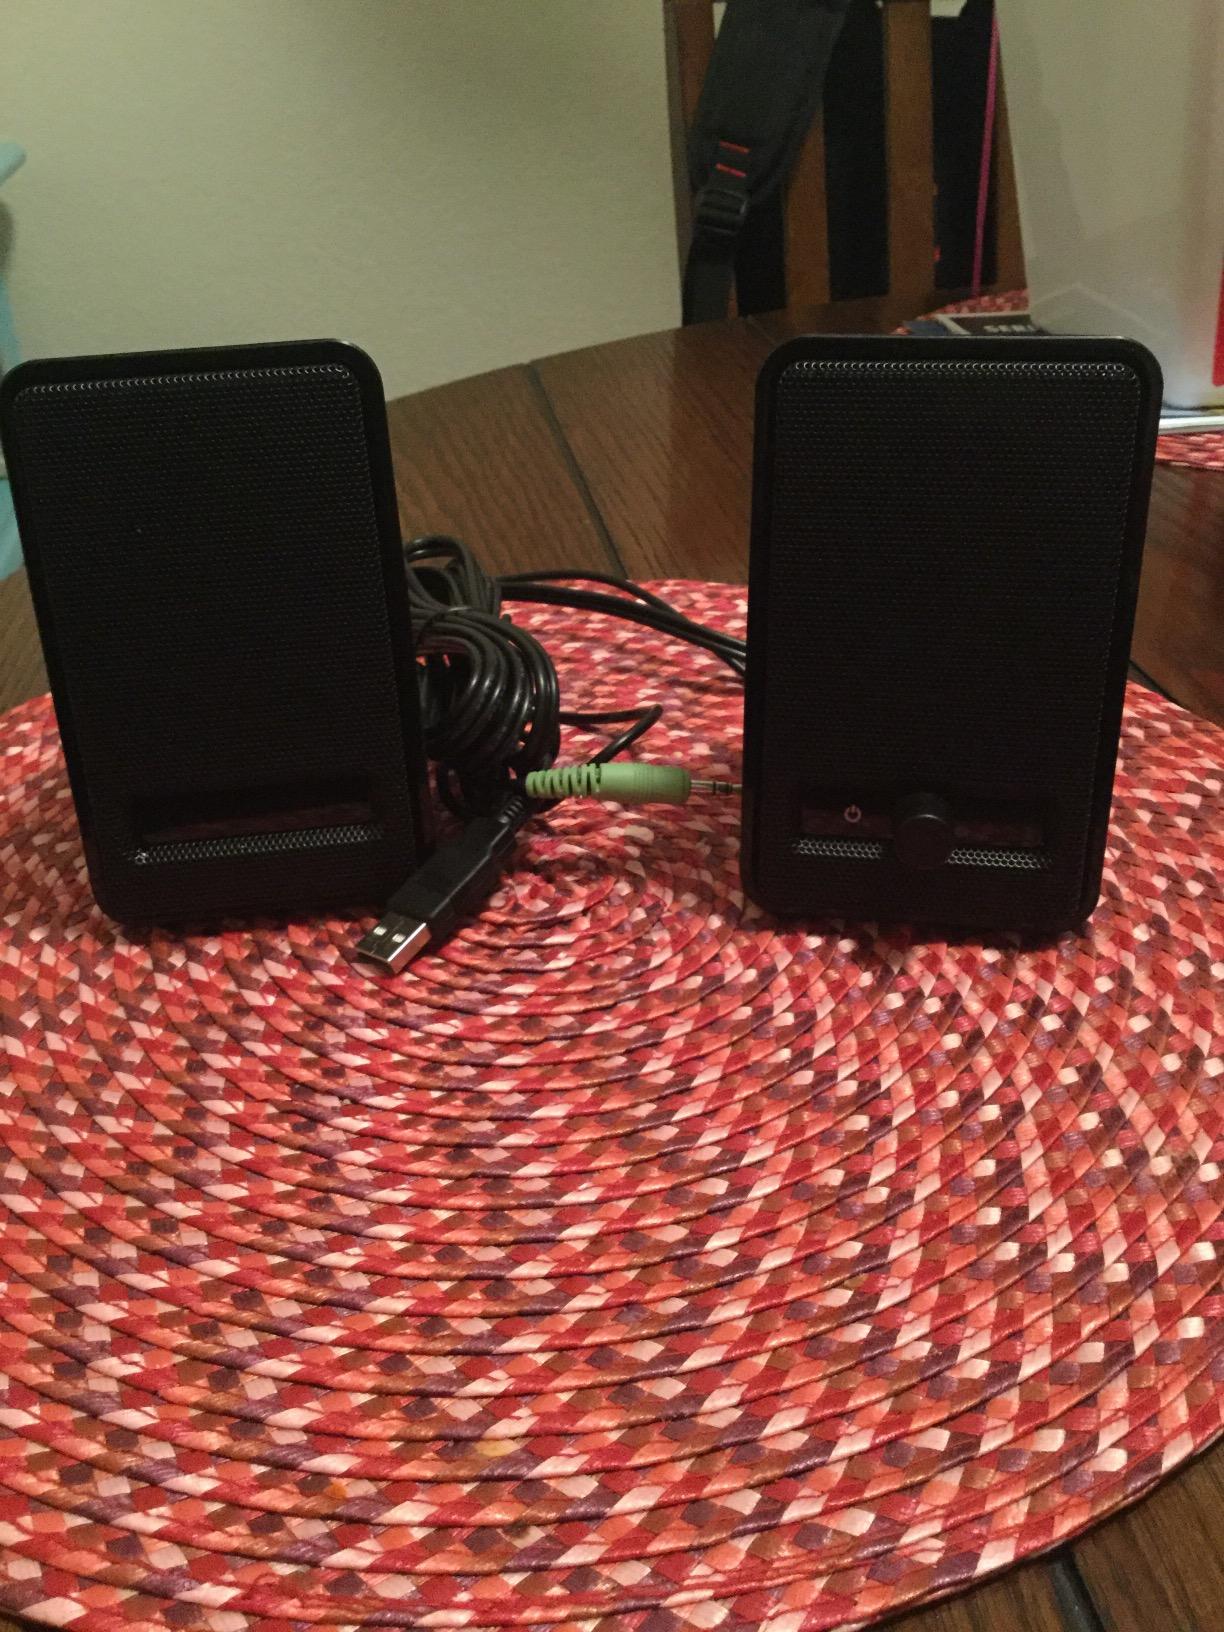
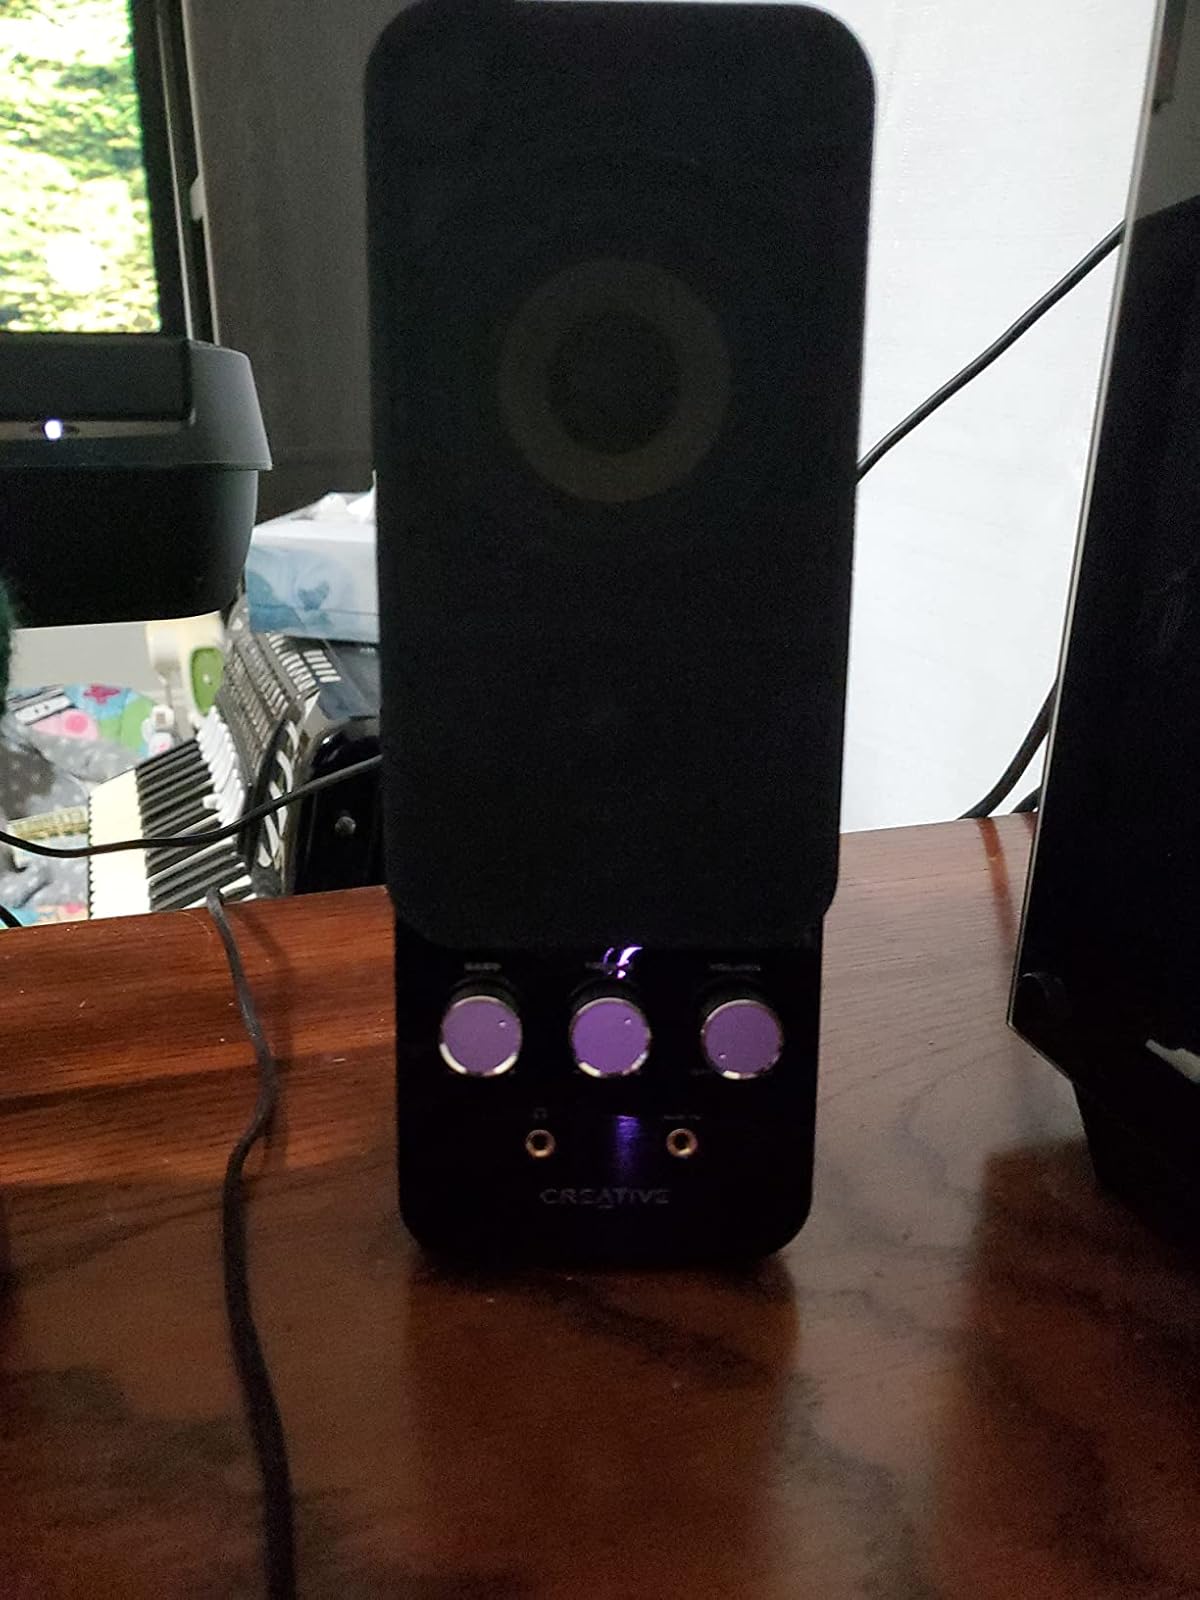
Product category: speaker
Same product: no